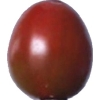
Label: tomato_cherry_maroon